Laivateollisuus

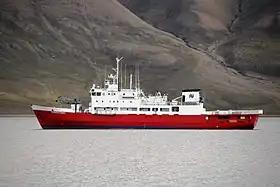
Norwegian research vessel "Nordsyssel".

LaTe's main market segment became research vessels and other special vessels. The neighbouring Valmet-owned Pansio shipyard had a similar portfolio, and in order to strengthen its position, Valmet took over Laivateollisuus in 1973. At the beginning both yards continued operating as independent business units but were put together in 1983 under new name "Valmetin Laivateollisuus Oy". The name was changed back to "Oy Laivateollisuus Ab" in 1986. During the 1970s LaTe started producing prefabricated cabins for ships and prefabricated roof modules for construction industry.